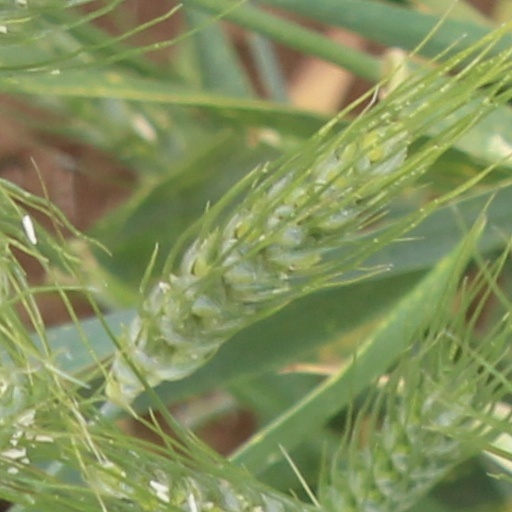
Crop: wheat